Lady Elizabeth Finch-Hatton

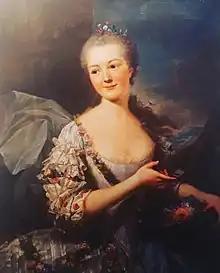
Imperial Countess Henrietta Friederika von Bünau by Marcello Bacciarelli

They went on to be married on 16 August 1759 in Warsaw, Poland. It was a love match, Lord Mansfield himself approved and encouraged his nephew and heir on his courtship. Even though Countess Henrietta was very wealthy, their marriage was unusual for a rising politician, by choosing to marry a foreign noblewoman, Stormont had forsaken the opportunity to gain more social and political connections from a British marriage like his uncle, instead his marriage was based purely upon romantic affection.